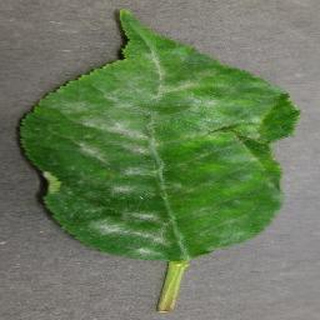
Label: cherry_powdery_mildew